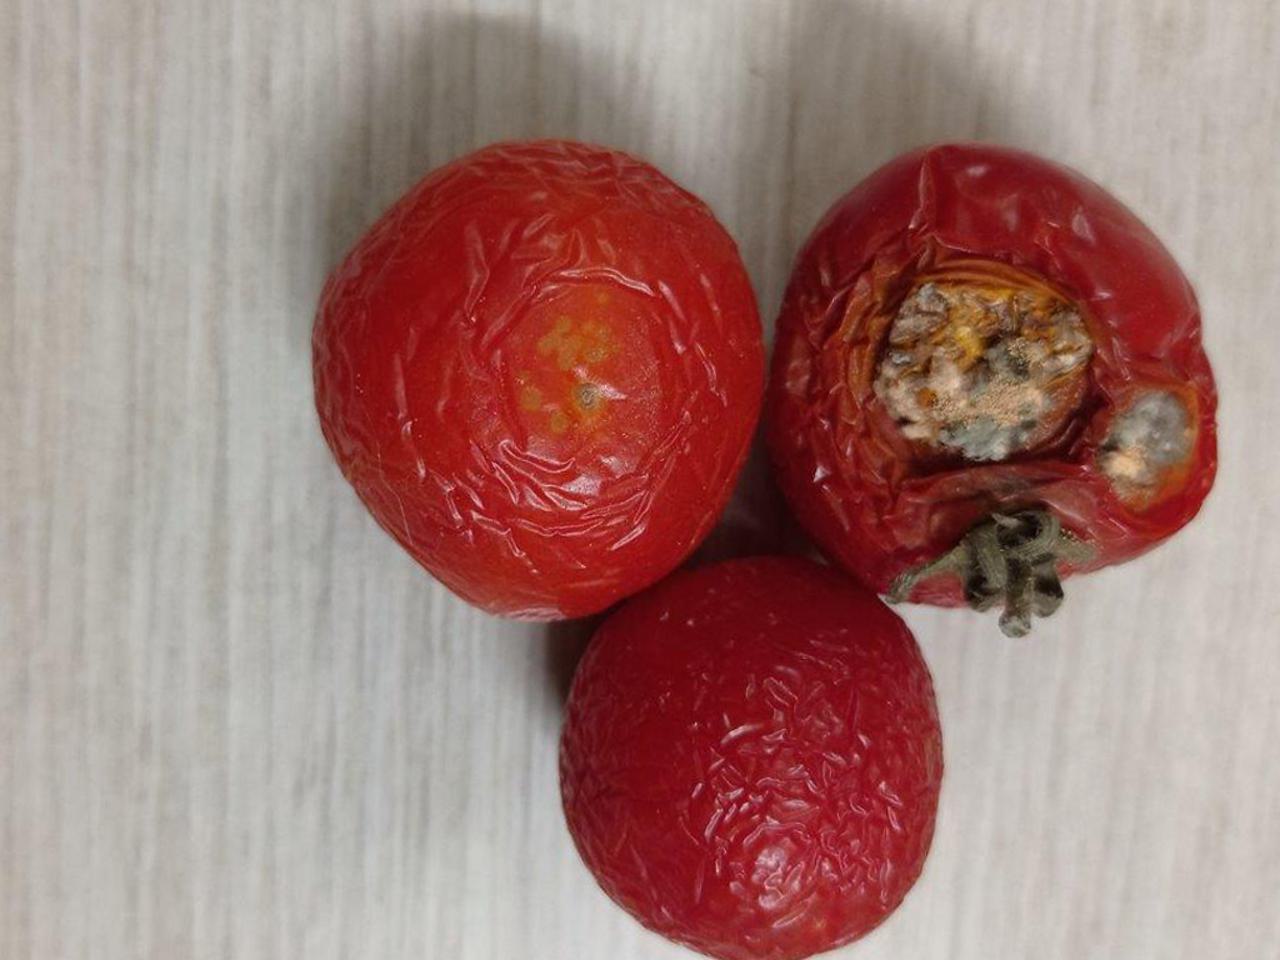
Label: Rotten